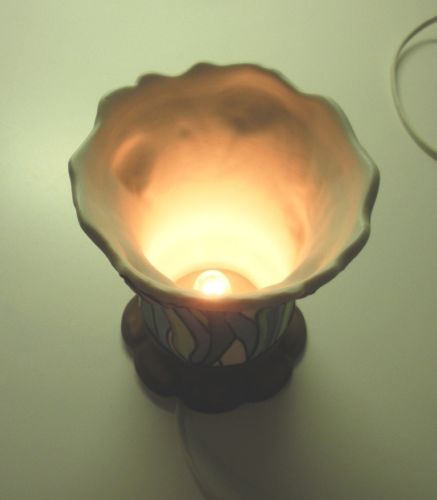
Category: lamp